Samudram (1999 film)

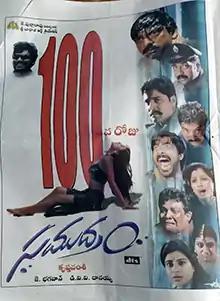
Theatrical release Poster

Samudram is a 1999 Indian Telugu-language action film co-written and directed by Krishna Vamsi. It stars Jagapati Babu, Sakshi Shivanand, Srihari, Prakash Raj and Ravi Teja, with music composed by Shashi Preetam. It was produced by J. Bhagavan and D. V. V. Danayya under the Sri Balaji Art Creations banner. The film won three state Nandi Awards.